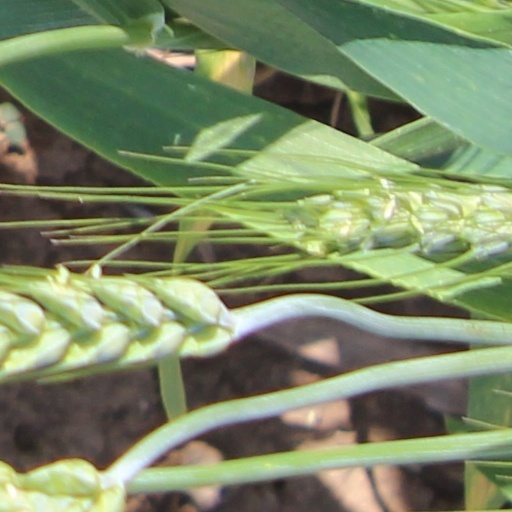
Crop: wheat